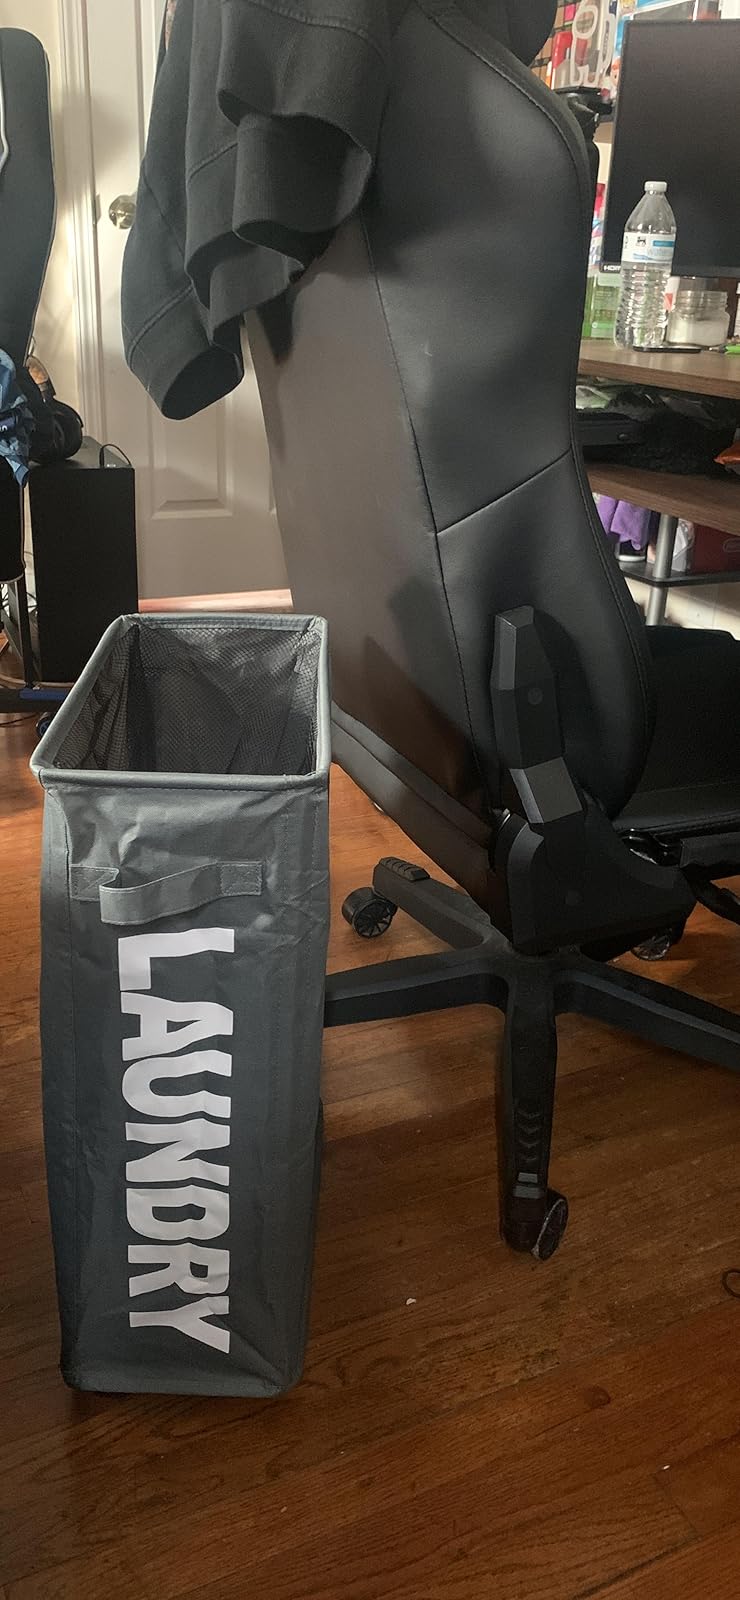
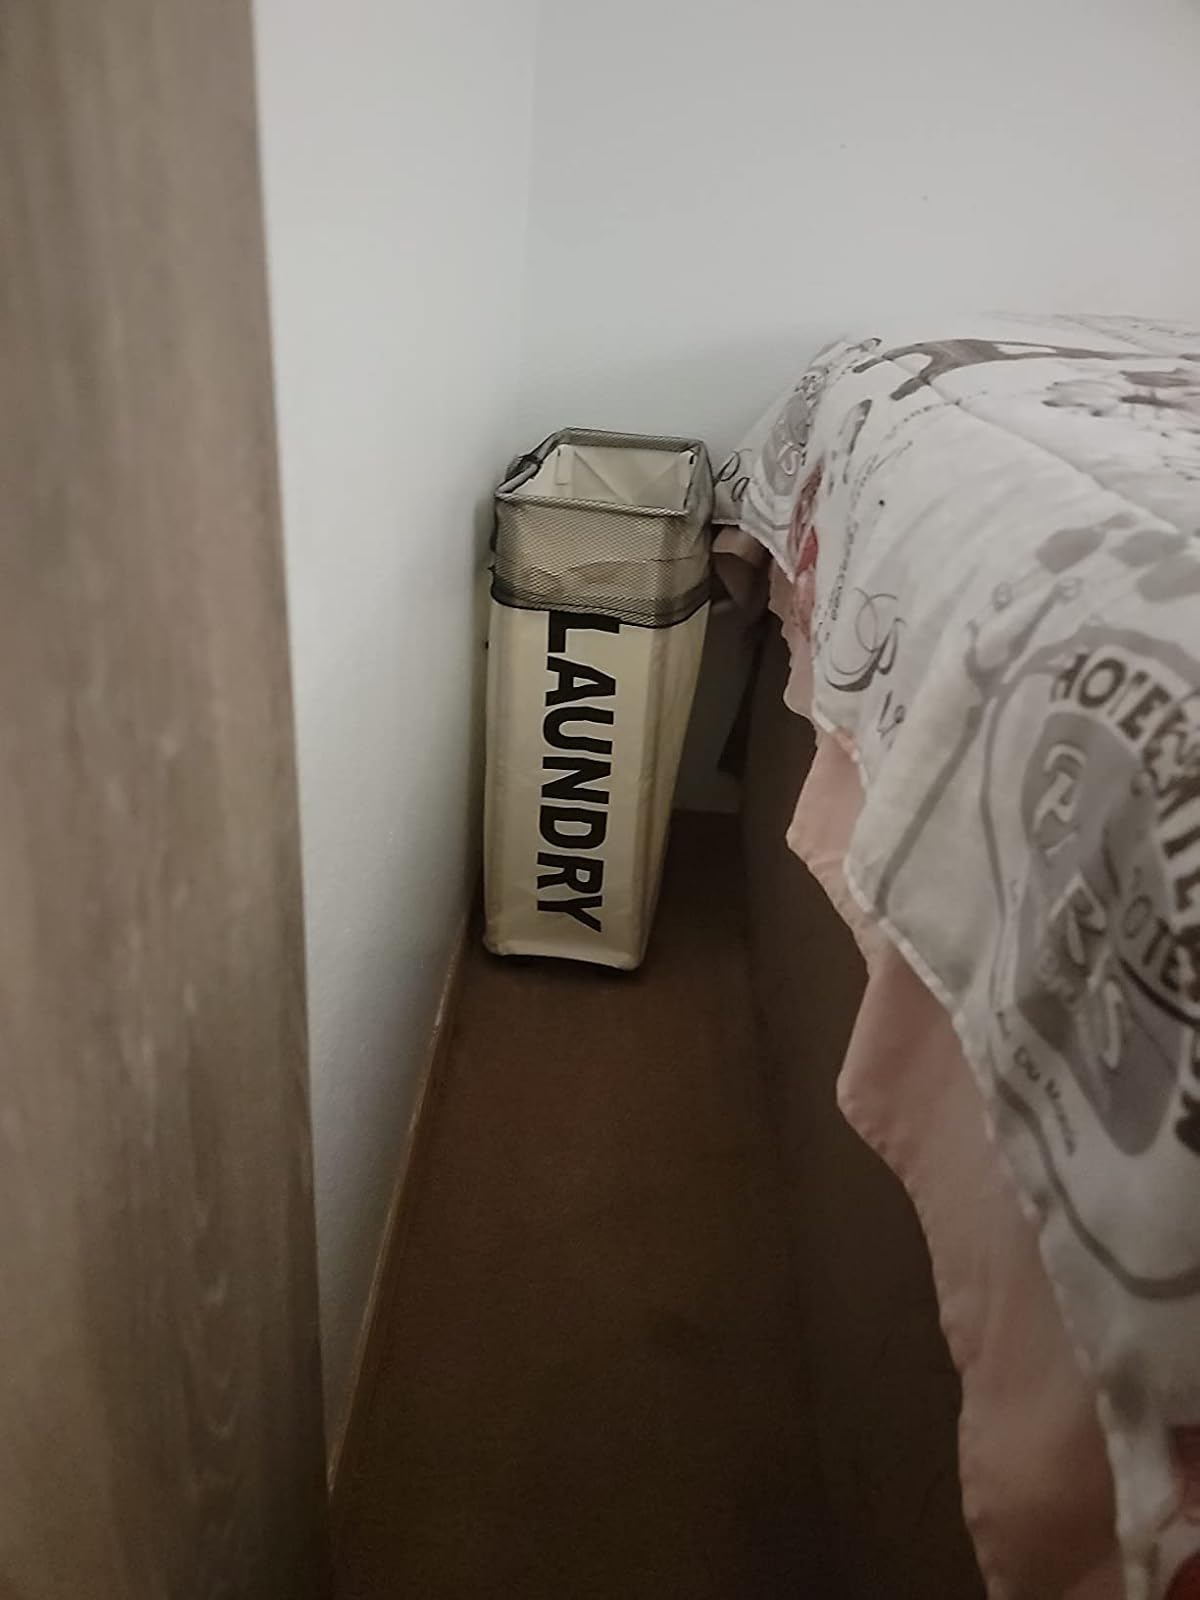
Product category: items_hamper
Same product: no